Strikers 1945 III

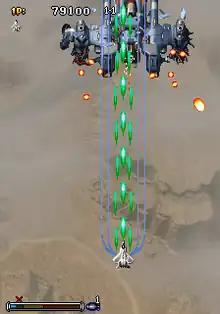
In-game screenshot depicting an F-22 Raptor battling Specter on the USA stage

The player chooses from one of six modern jet fighter aircraft and shoots through eight stages (the first four levels are randomly chosen, and the last four remain the same for each play). Once the game is beaten, a report showing the statistics of the player are displayed, and the game 'loops' with the difficulty much higher. Each game (on default settings) begins with three lives, and an extra life is earned at 600,000 (or 800,000). When all lives are lost, the option to continue is given but the score is reset.